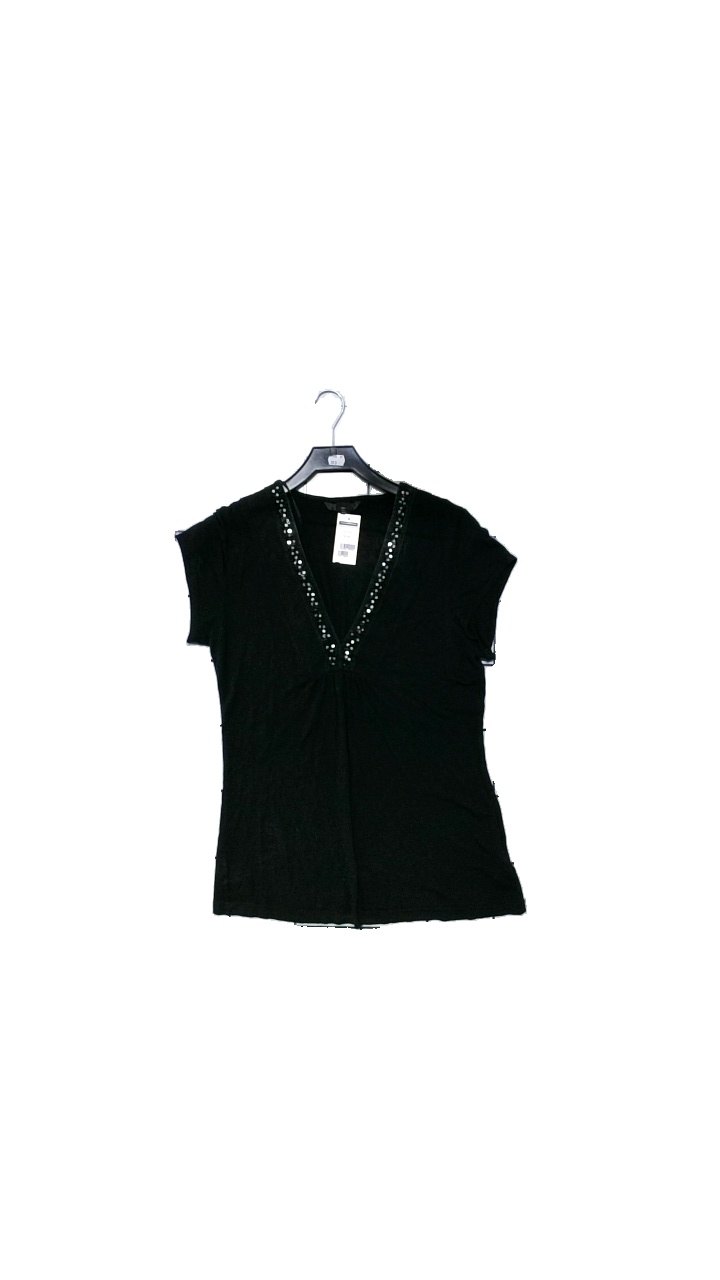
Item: Top (Ladies)
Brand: H&m
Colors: Black
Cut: Regular, V-collar
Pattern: Glitter
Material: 100% rayon
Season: All
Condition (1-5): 4
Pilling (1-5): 3
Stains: Minor
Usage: Reuse
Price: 50-100